Sherlock Holmes (1965 TV series)

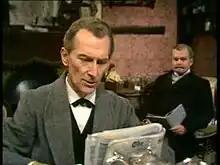
Peter Cushing and Nigel Stock as Holmes and Watson in "A Study in Scarlet"

Sherlock Holmes and Sir Arthur Conan Doyle's Sherlock Holmes (a.k.a. The Cases of Sherlock Holmes) are two British series of Sherlock Holmes adaptations for television produced by the BBC in 1965 and 1968 respectively. The 1965 production, which followed a pilot the year before, was the second BBC series of Sherlock Holmes adaptations, after one starring Alan Wheatley in 1951. The role of Holmes was played by Douglas Wilmer in 1965, and Peter Cushing in 1968. Nigel Stock starred in both series as Dr. Watson.